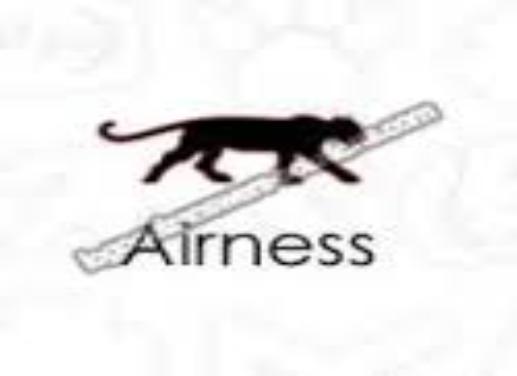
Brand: Airness
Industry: Clothes